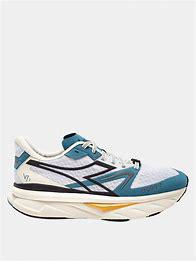
Brand: Diadora
Model: V7000